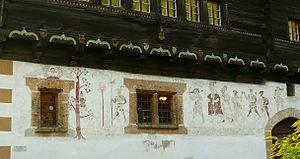
Fresques de la Tellenhaus datant de 1578